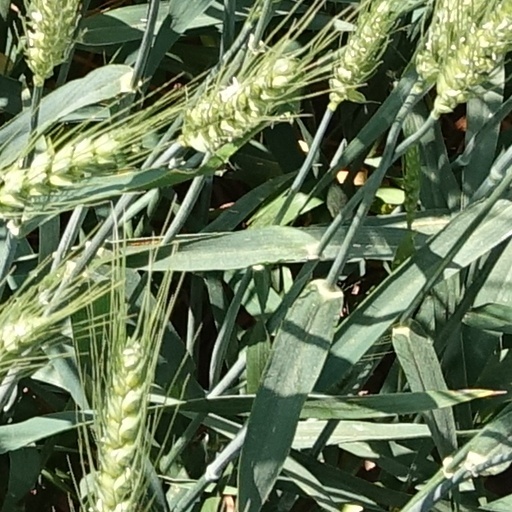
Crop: wheat